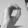
ASL letter: O